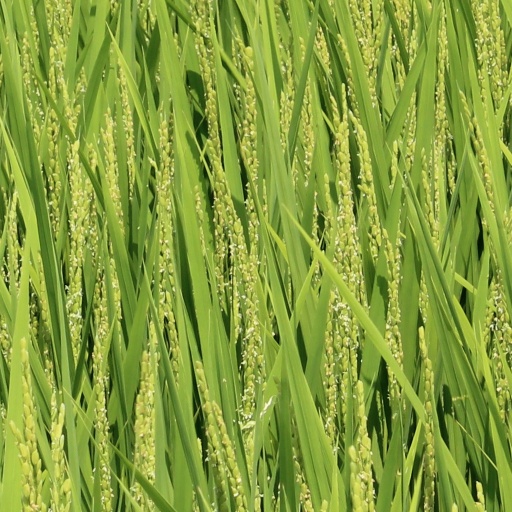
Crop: rice